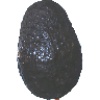
Label: avocado